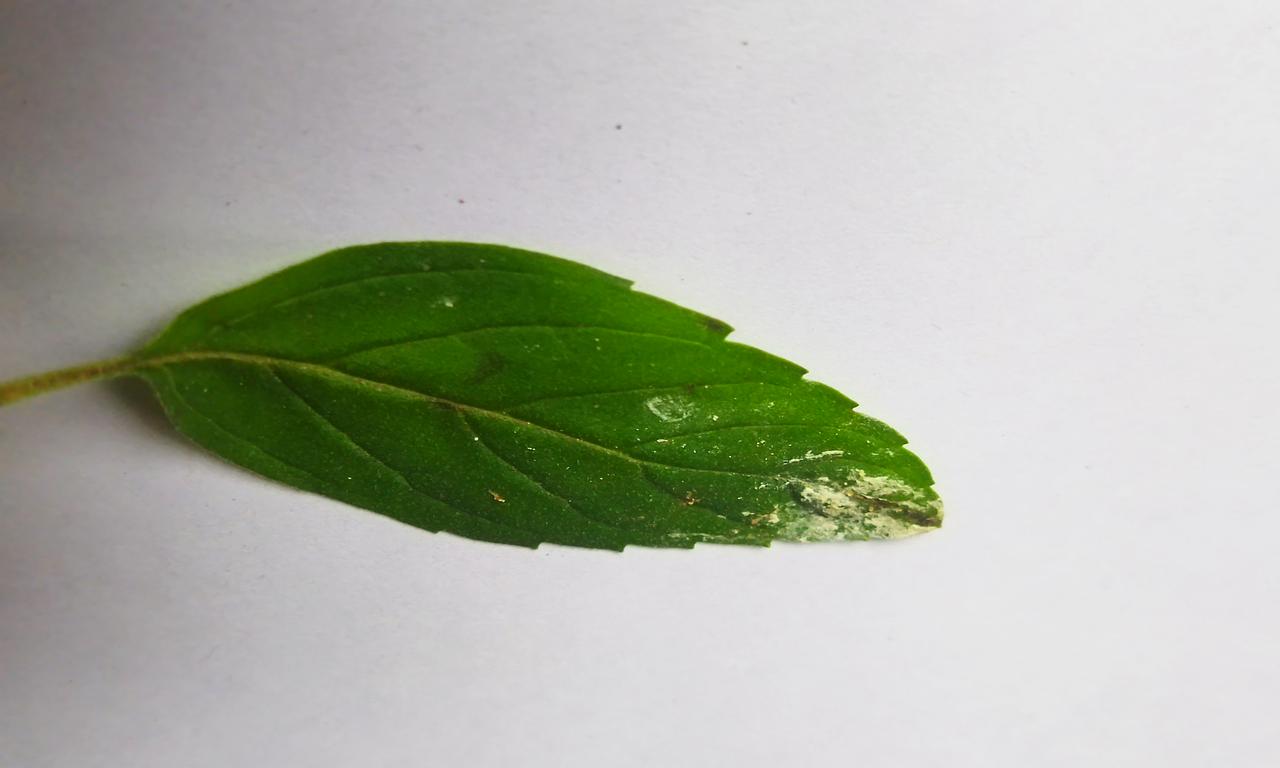
Label: Spoiled